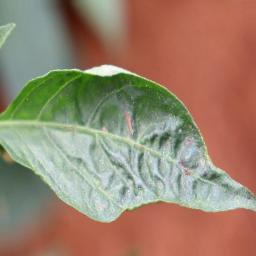
Label: mites_and_trips